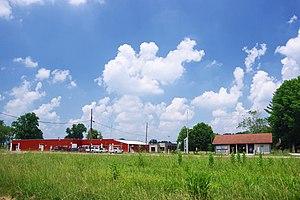
Crane est une municipalité américaine située dans le comté de Martin en Indiana.